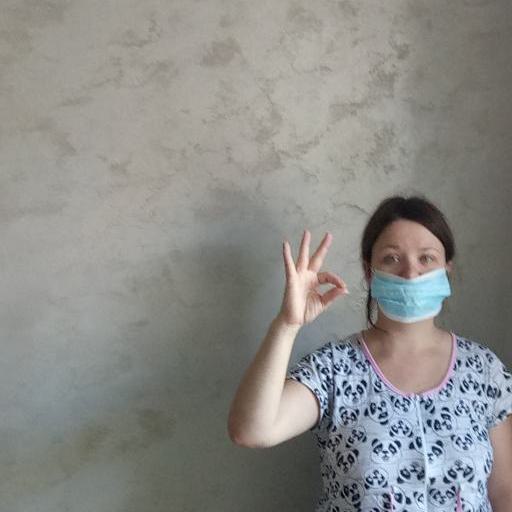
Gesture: ok